Persian language

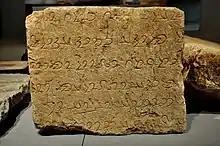
Middle Persian text written in Inscriptional Pahlavi on the Paikuli inscription from between 293 and 297. Slemani Museum, Iraqi Kurdistan.

The complex grammatical conjugation and declension of Old Persian yielded to the structure of Middle Persian in which the dual number disappeared, leaving only singular and plural, as did gender. Middle Persian developed the ezāfe construction, expressed through "ī" (modern "e/ye"), to indicate some of the relations between words that have been lost with the simplification of the earlier grammatical system.